Bless Me, Ultima

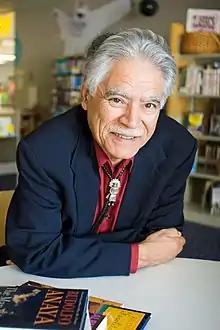
Rudolfo Anaya in 2006

, "Bless Me, Ultima" has become the best-selling Chicano novel of all time. "The New York Times" reports that Anaya is the most widely read author in Hispanic communities, and sales of his classic, "Bless Me, Ultima" (1972) have surpassed 360,000.